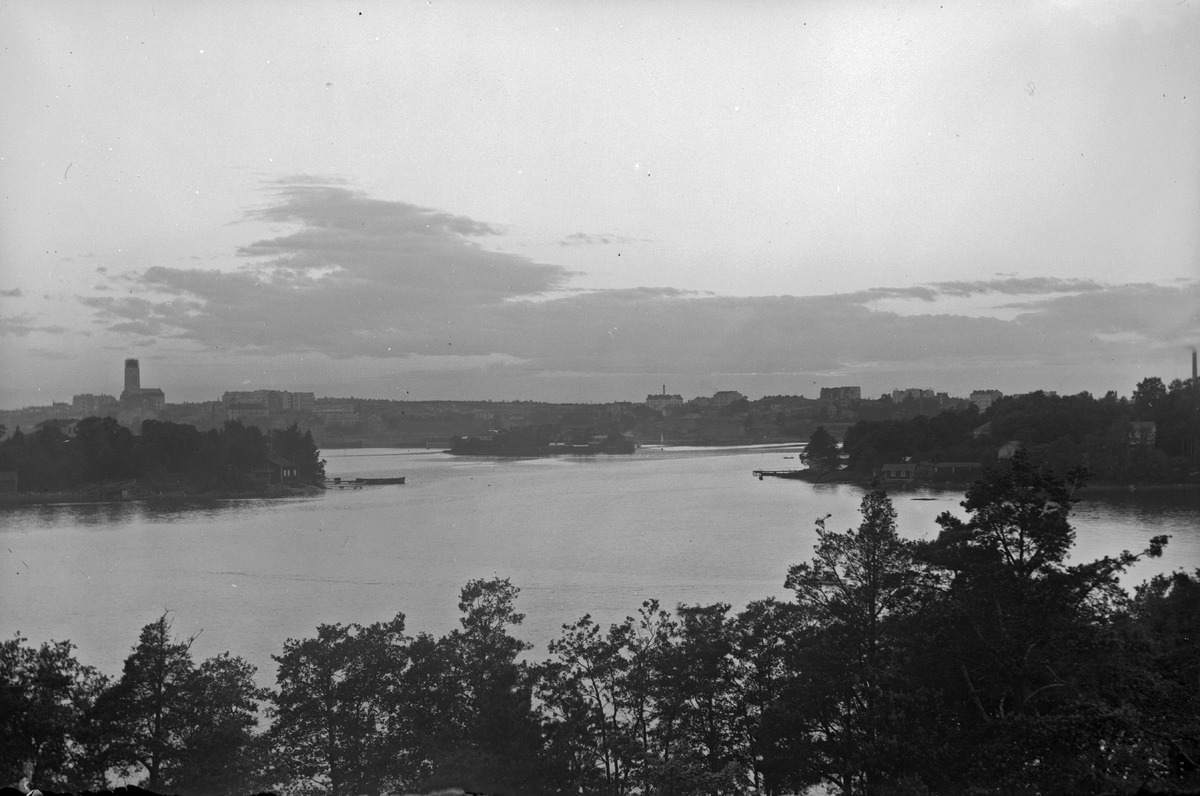
Näkymä Korkeasaaresta Hanasaaren suuntaan
sisällön kuvaus: Näkymä Korkeasaaresta Hanasaaren suuntaan. Vasemmalla Nihti, oikealla Sompasaari. Vasemmalla takana rakenteilla oleva Kallion kirkko. mustavalkoinen
Ajankohta: kuvausaika 1910  n.
Paikka: Suomi, Uusimaa, Helsinki
Aiheet: puut, kivet, rakennukset, laiturit, meri, kirkot